Samuel Johnson

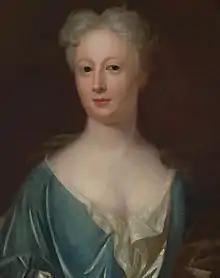
Elizabeth "Tetty" Porter, Johnson's wife

Johnson remained with his close friend Harry Porter during a terminal illness, which ended in Porter's death on 3 September 1734. Porter's wife Elizabeth (née Jervis) (otherwise known as "Tetty") was now a widow at the age of 45, with three children. Some months later, Johnson began to court her. William Shaw, a friend and biographer of Johnson, claims that "the first advances probably proceeded from her, as her attachment to Johnson was in opposition to the advice and desire of all her relations," Johnson was inexperienced in such relationships, but the well-to-do widow encouraged him and promised to provide for him with her substantial savings. They married on 9 July 1735, at St Werburgh's Church in Derby. The Porter family did not approve of the match, partly because of the difference in their ages: Johnson was 25 and Elizabeth was 46. Elizabeth's marriage to Johnson so disgusted her son Jervis that he severed all relations with her. However, her daughter Lucy accepted Johnson from the start, and her other son, Joseph, later came to accept the marriage.